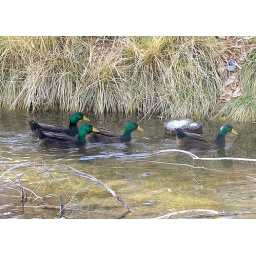
I found these ducks near the Alameda St. bridge and the Rio Grande in Albuquerque, NM.